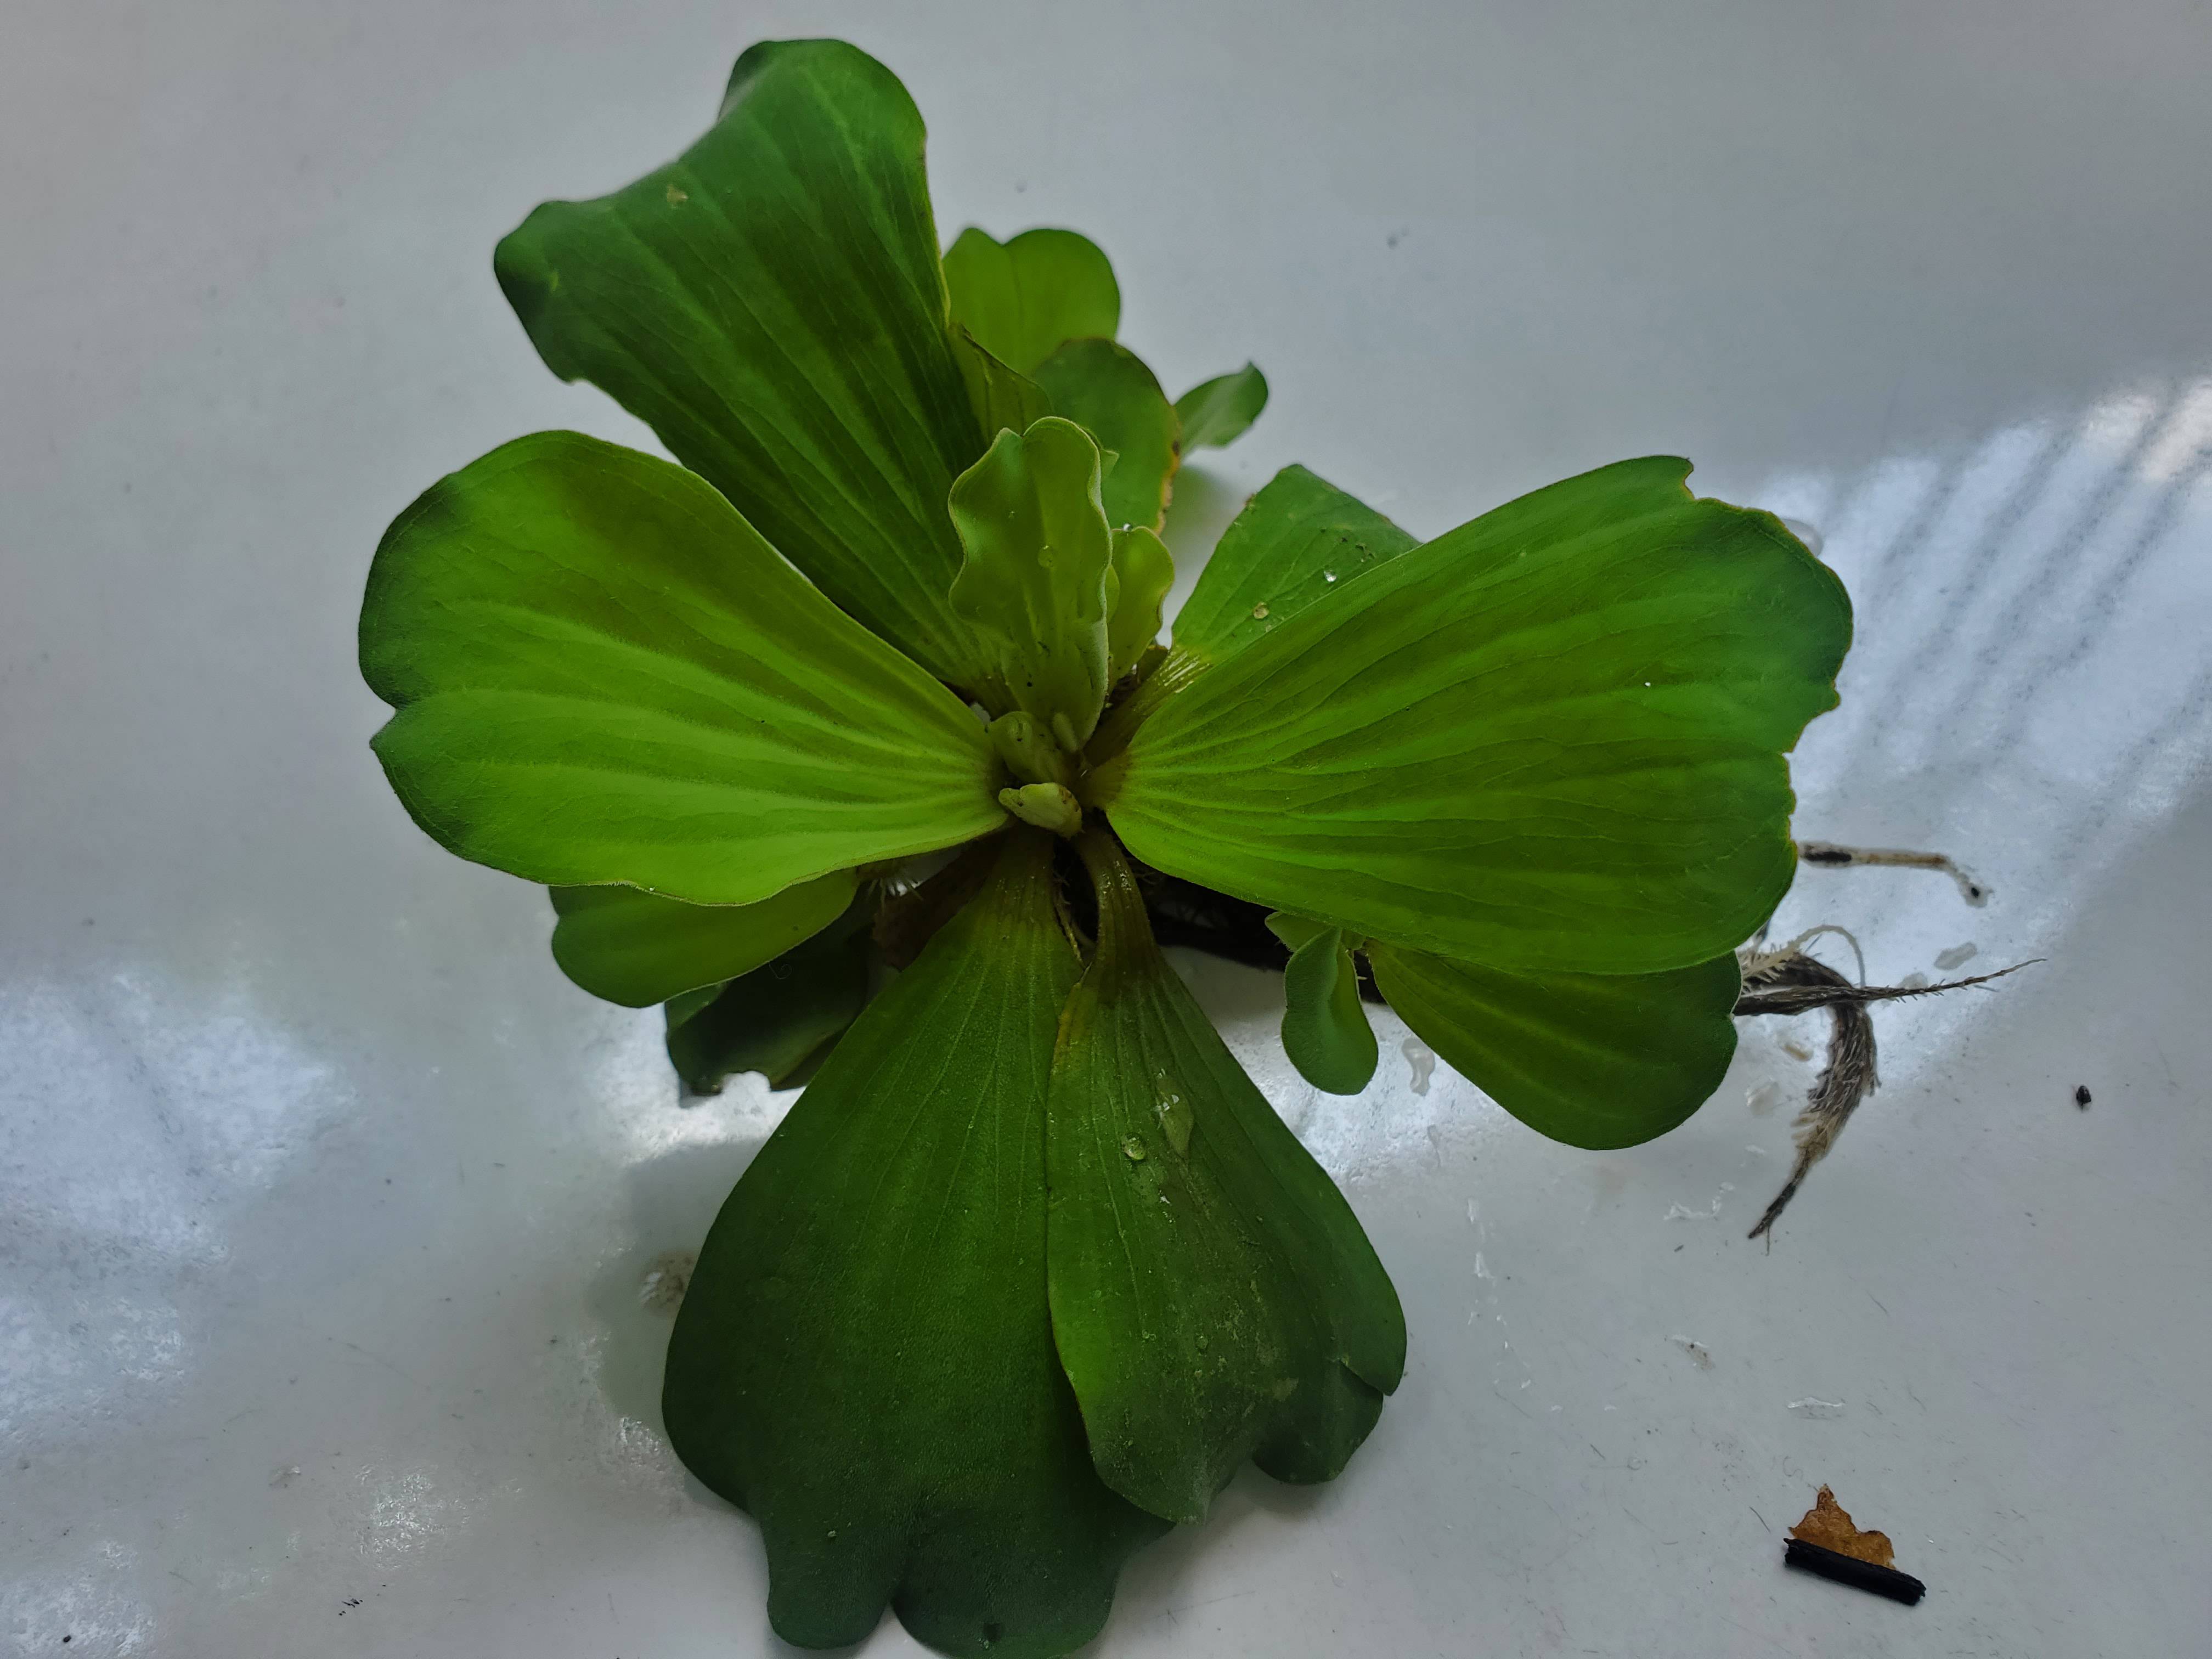
Species: Water Lettuce (Pistia stratiotes)